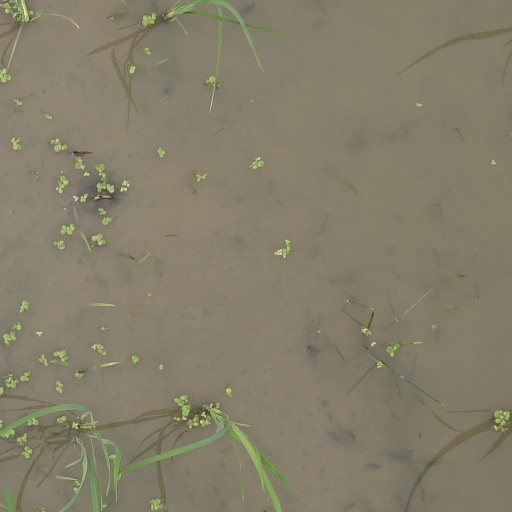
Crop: rice